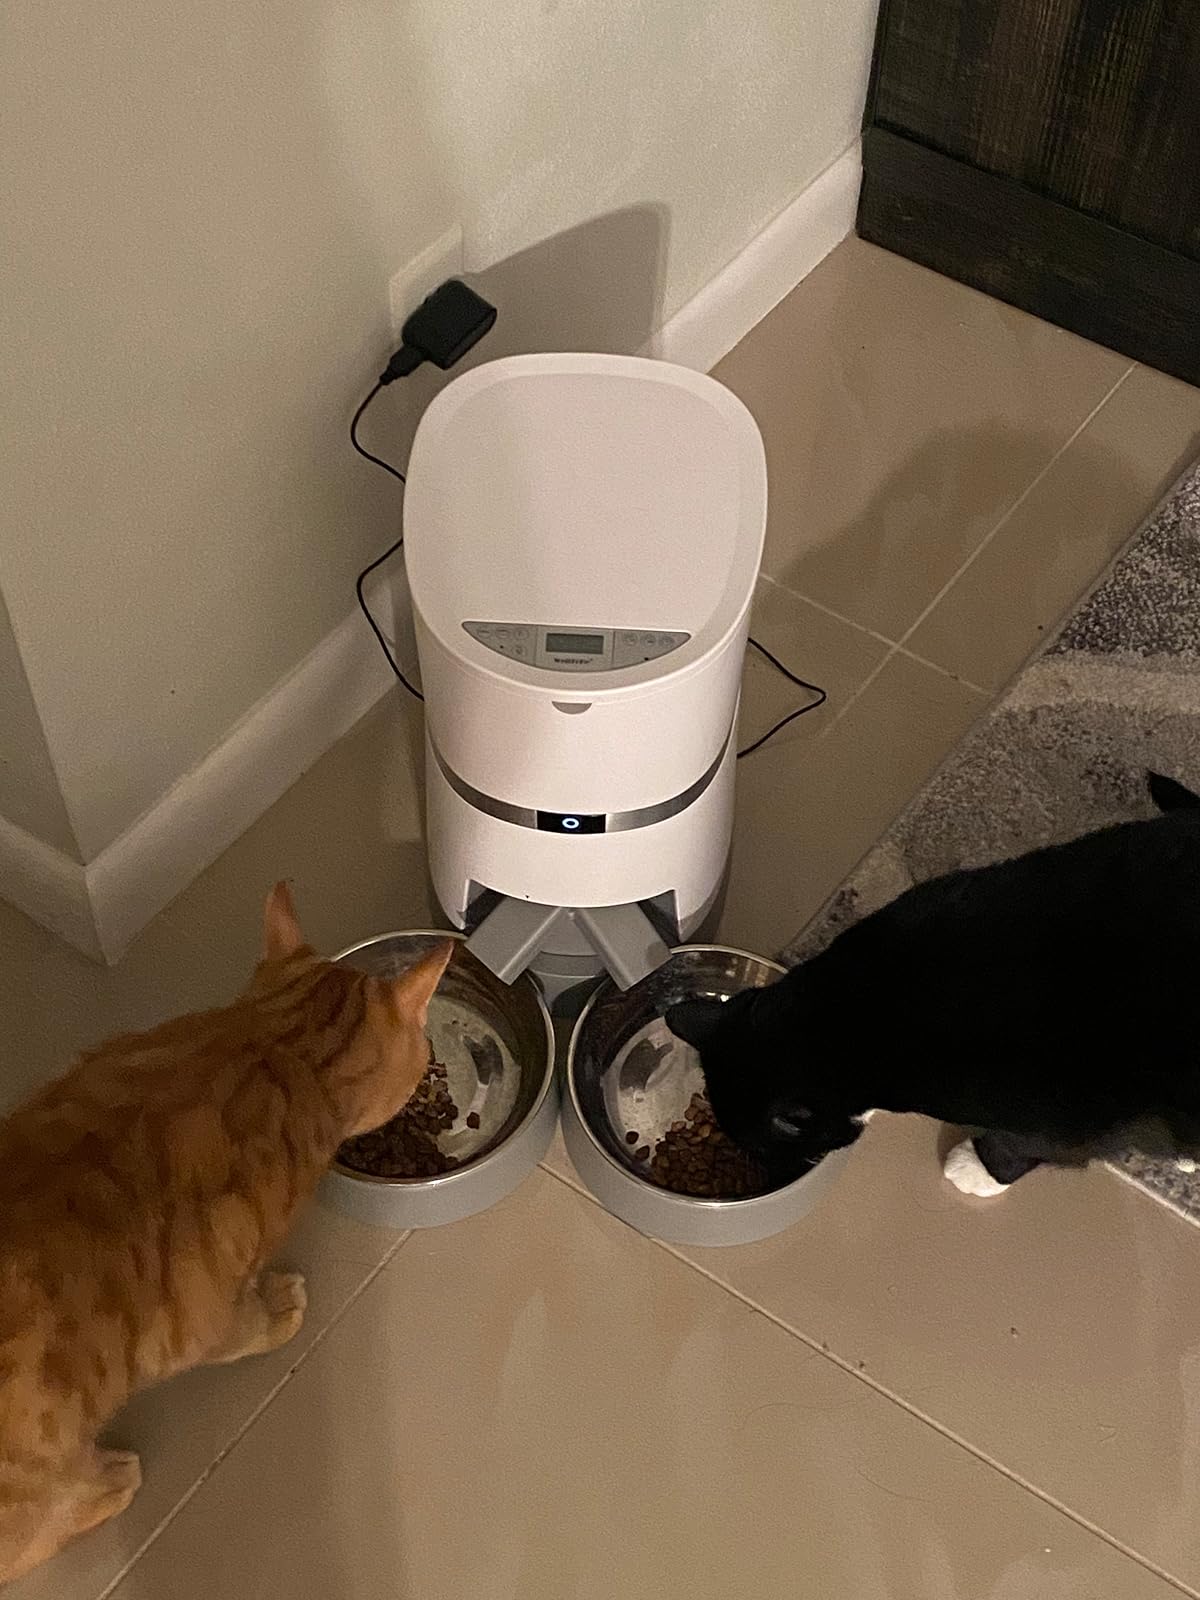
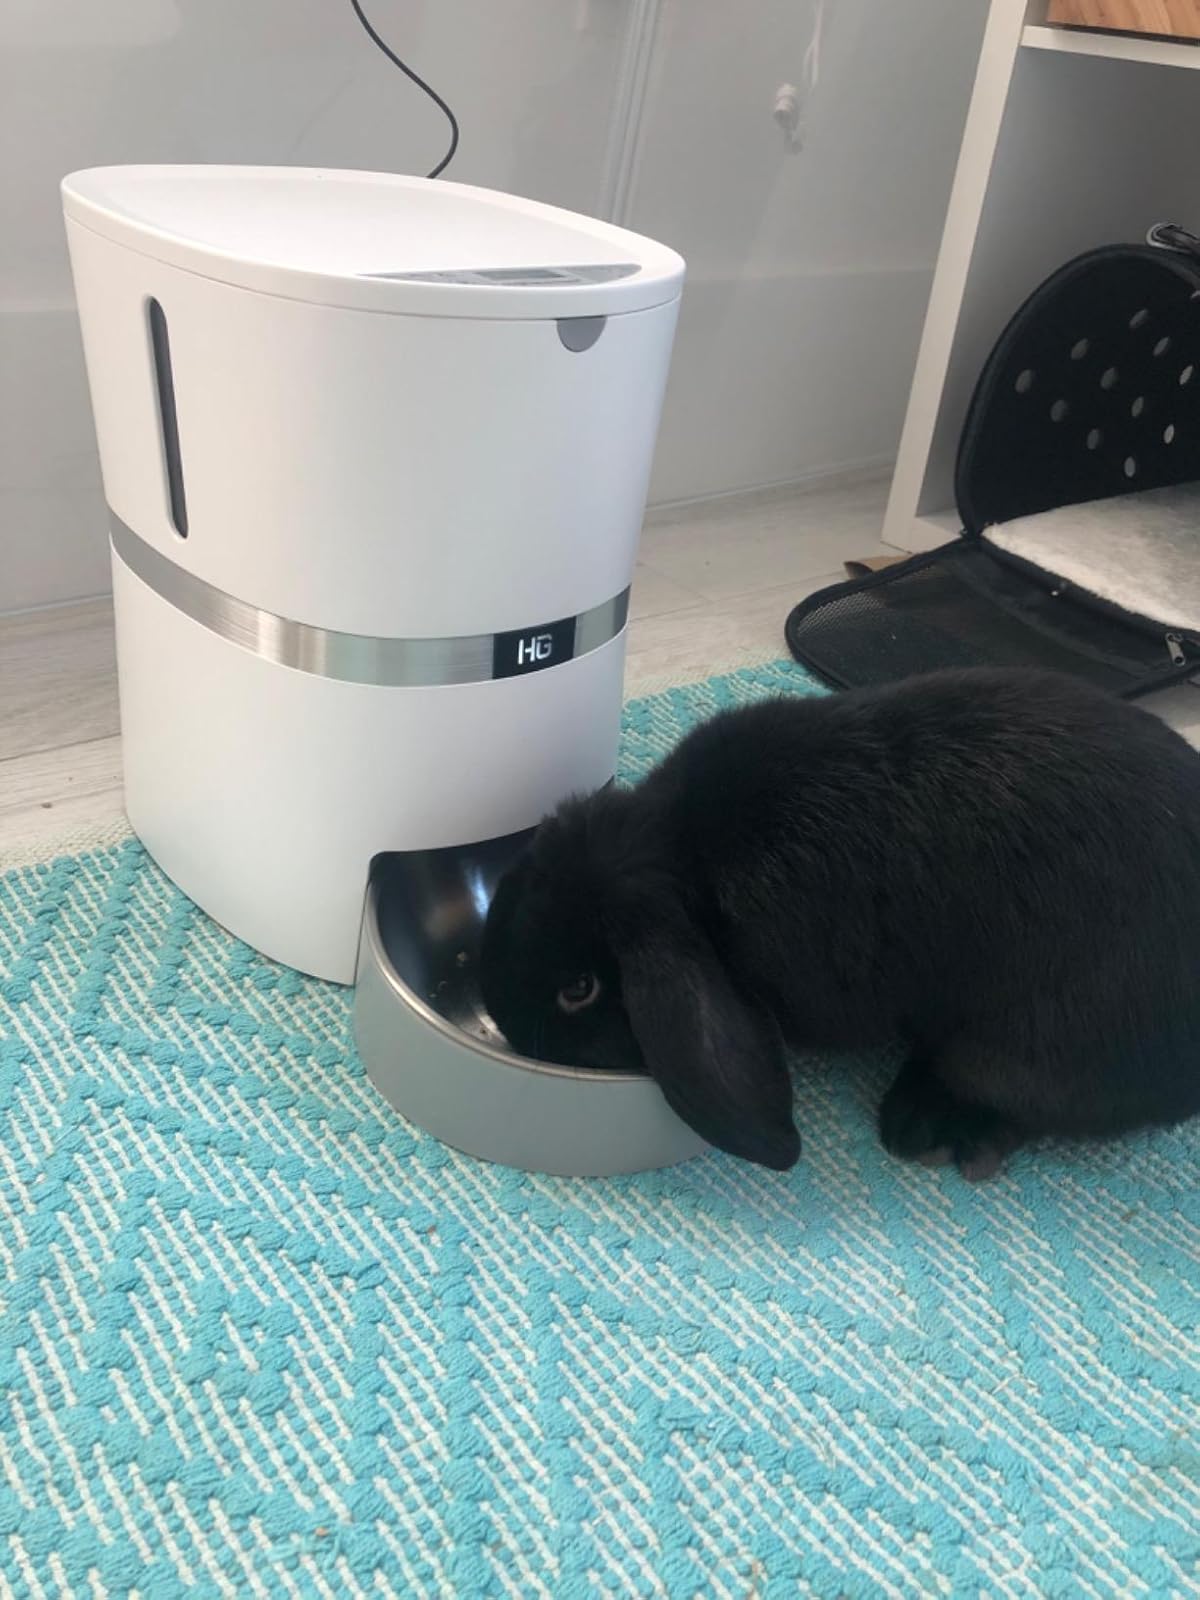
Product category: items_feeder
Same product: no